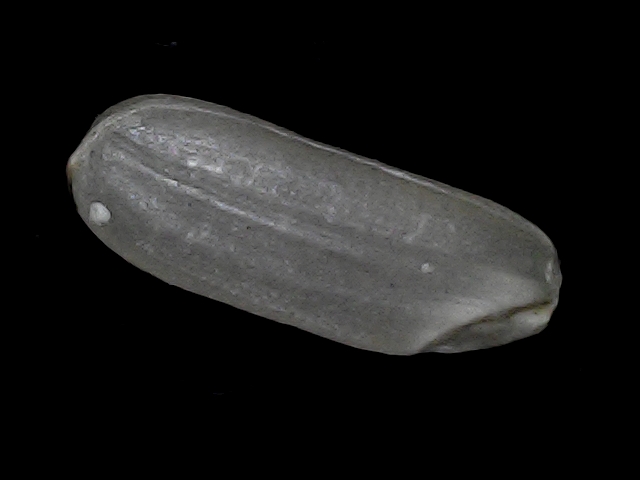
Rice variety: BD30